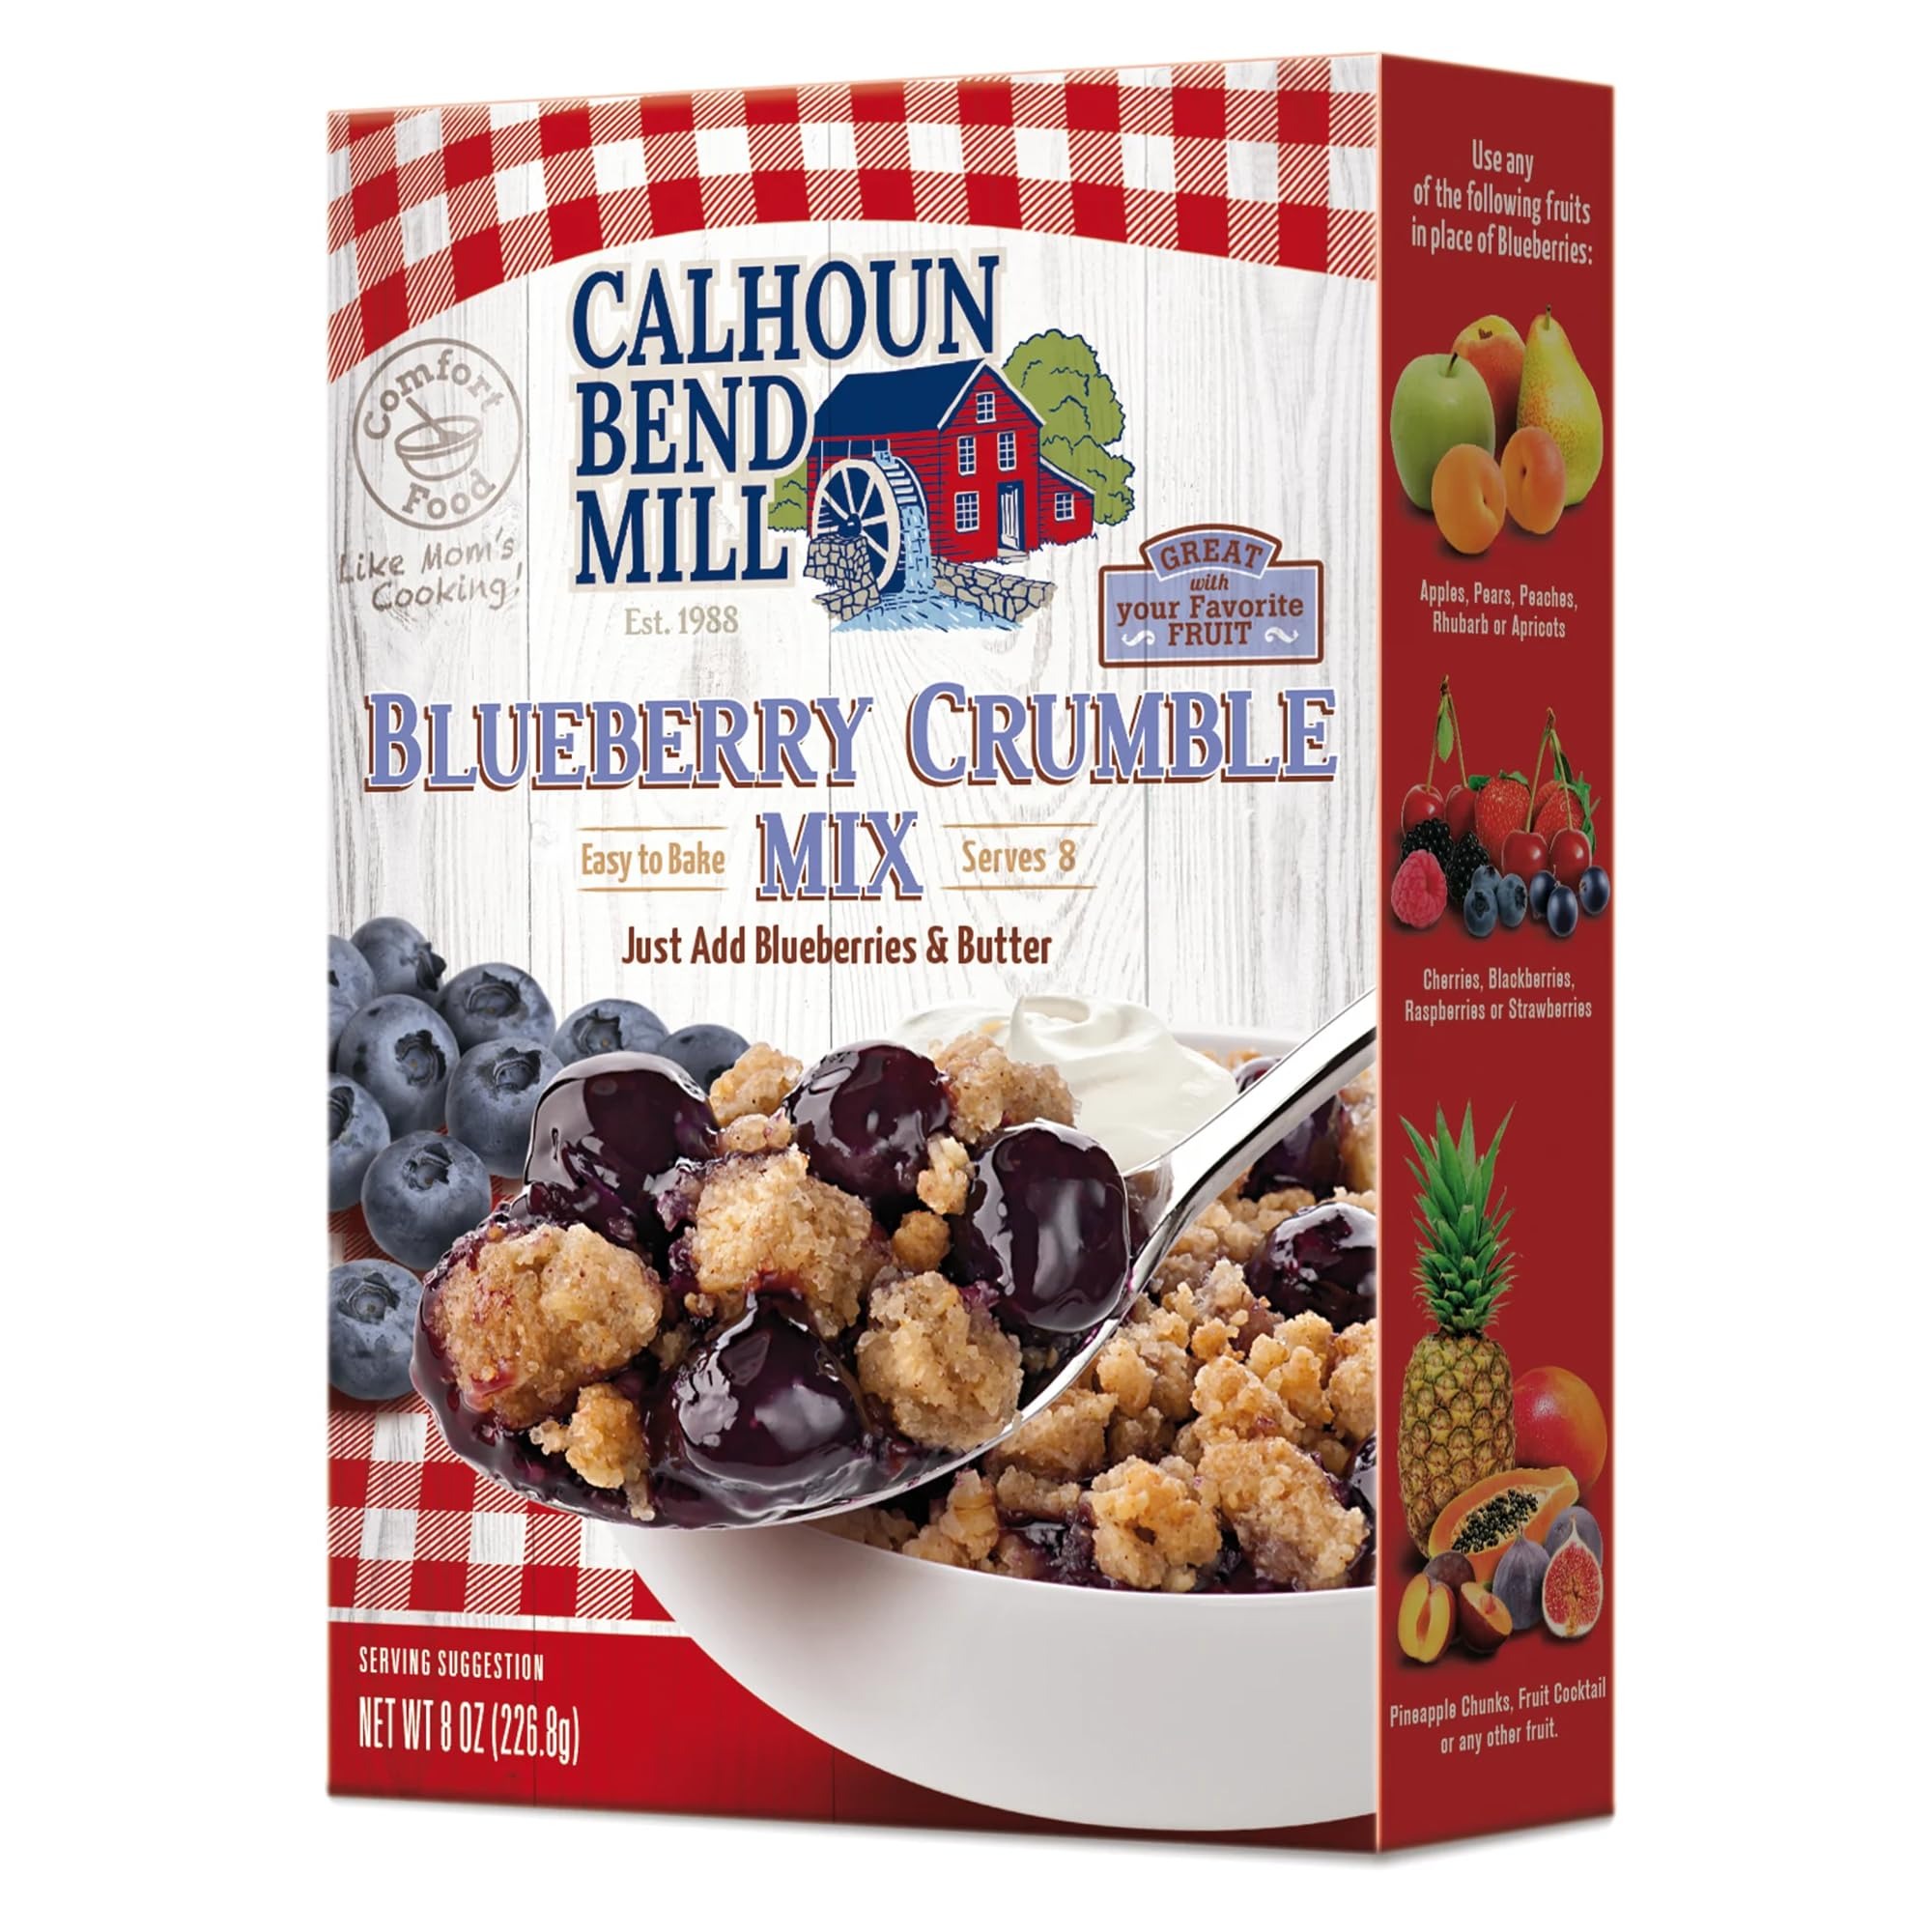
Item Name: Calhoun Bend Mill Blueberry Crumble Mix | Delicious Easy to Make Crumble Dessert | Perfect for Blueberries or Your Favorite Fruits | Classic Dessert | Ideal for Baking Enthusiasts - 8 Oz (Pack of 1)
Bullet Point 1: Effortless Blueberry Bliss: Our Blueberry Crumble Mix is crafted to deliver a perfectly balanced sweetness that enhances the natural tartness of the fruit! Made with premium-quality ingredients, it creates a buttery, golden crumble that complements every juicy bite; Experience a dessert mix designed to highlight the rich, comforting flavor of blueberries in every mouthful!
Bullet Point 2: A Blend of the Best: This crumble topping mix combines thoughtfully selected ingredients for the ultimate dessert experience! A hint of cinnamon and natural flavor enhances the warmth, complemented by nonfat milk, salt, and corn starch for a balanced, rich taste in every bite!
Bullet Point 3: Simple Prep Designed with blueberries in mind, this mix pairs beautifully with 1 can of blueberries (drained) or 1 pint (12 oz) of fresh berries. Just spread the fruit into your baking dish, combine the mix with melted butter until crumbly, sprinkle it over the berries, and bake at 375°F for 25–30 minutes until golden brown and bubbly.
Bullet Point 4: Best enjoyed straight from the oven, this blueberry crumble is a cozy, crowd-pleasing dessert. Serve warm with a scoop of vanilla ice cream or a dollop of whipped cream for a traditional finish. For a richer twist, try the Blueberry Cheesecake Delight variation by layering fruit over a sweet cream cheese base before baking.
Bullet Point 5: Perfect for Every Occasion: Whether you are hosting a last-minute dinner or planning a weekend treat, this blueberry dessert fits the bill! It is ideal for potlucks, picnics, or when you are craving a comforting dessert without the hassle; Try it for a movie night, a bake sale, or even as a fun baking project with the kids! No matter where you use it, this versatile dessert brings joy to any gathering!
Bullet Point 6: Package Contents: 1 Unit of Calhoun Bend Mill Blueberry Crumble Mix (8 Oz), Approx 8 Servings per Pack
Product Description: <p>Craving a dessert that is both easy and indulgent? Calhoun Bend Mill’s Blueberry Crumble Mix brings you the perfect blend of sweet blueberries and buttery goodness in every bite!</p><p>This Crumble Mix combines rich blueberry flavor with premium-quality ingredients for a buttery, golden crumble that’s perfectly sweet and versatile. Ideal for family dinners, festive gatherings, or creative twists, it guarantees a comforting, homemade taste every time. With whole grain oats, a hint of cinnamon, and thoughtfully selected flavors, it is dessert perfection made easy.</p><p><br></p><p><b>Calhoun Bend Mill Blueberry Crumble Mix Features:</b></p><ul><li>Bursting with Rich, Authentic Blueberry Flavor</li><li>Made with Premium-Quality, Thoughtfully Selected Ingredients</li><li>Delivers a Perfect Golden, Crumbly Texture Every Time</li><li>Easy-to-Use Mix Requiring Minimal Preparation</li><li>Suitable for Beginners</li><li>Versatile for Creating Traditional and Creative Desserts</li><li>Perfect for Various Occasions from Casual Treats to Festive Gatherings</li><li>Offers a Comforting Homemade Taste in Every Bite</li></ul><p><br></p><p><b>Who are We: </b>At Calhoun Bend Mill, we are all about blending tradition with innovation. It all started in 1846 when Grandpa Nathan built Monterey, Louisiana’s first grist mill, paving the way for generations of Southern cooking. Inspired by his legacy, Patrick Calhoun turned family recipes into a line of stone-ground cornmeal and classic Southern favorites. Now, we are here to bring the taste of home straight to your table.</p>
Value: 8.0
Unit: Ounce

Price: 3.99